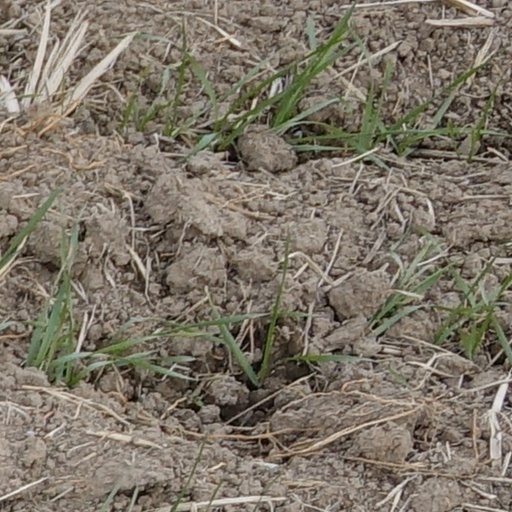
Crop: wheat